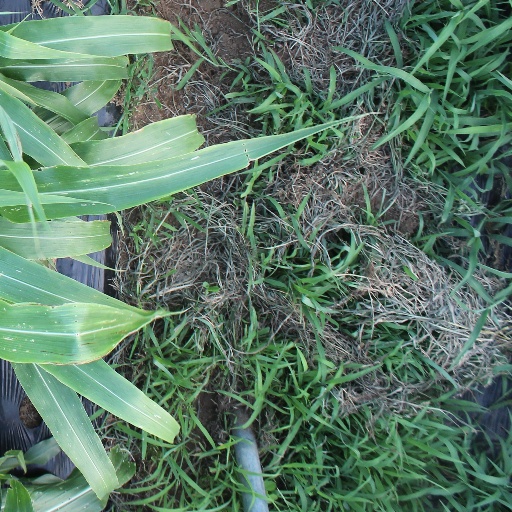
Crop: sorghum